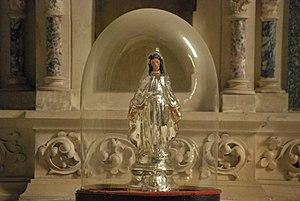
Statue en biscuit représentant la Vierge Marie.
La collégiale Saint-Sylvain de Levroux est une collégiale française. Elle est située sur le territoire de la commune de Levroux, dans le département de l'Indre, en région Centre-Val de Loire.